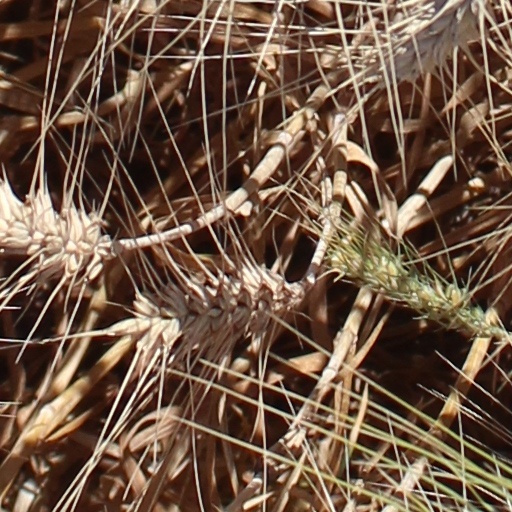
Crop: wheat